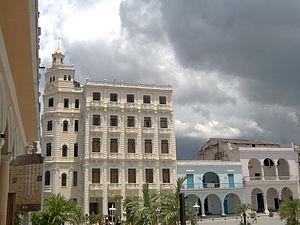
La société touristique Habaguanex est une grande entreprise cubaine fondée le 6 janvier 1994, qui fait partie du Bureau de l'historien de la ville de La Havane, dirigé par Eusebio Leal Spengler. Elle offre un produit historique-culturel hautement différencié avec du logement dans des hôtels uniques, ainsi que des opportunités culturelles et d'achats. La chaîne hôtelière possède des vieilles maisons coloniales rénovées et d'autres bâtiments ayant d'importantes valeurs architecturales, culturelles et historiques qui se trouvent dans la Vieille Havane, un site patrimoine mondial de l'UNESCO depuis 1982.